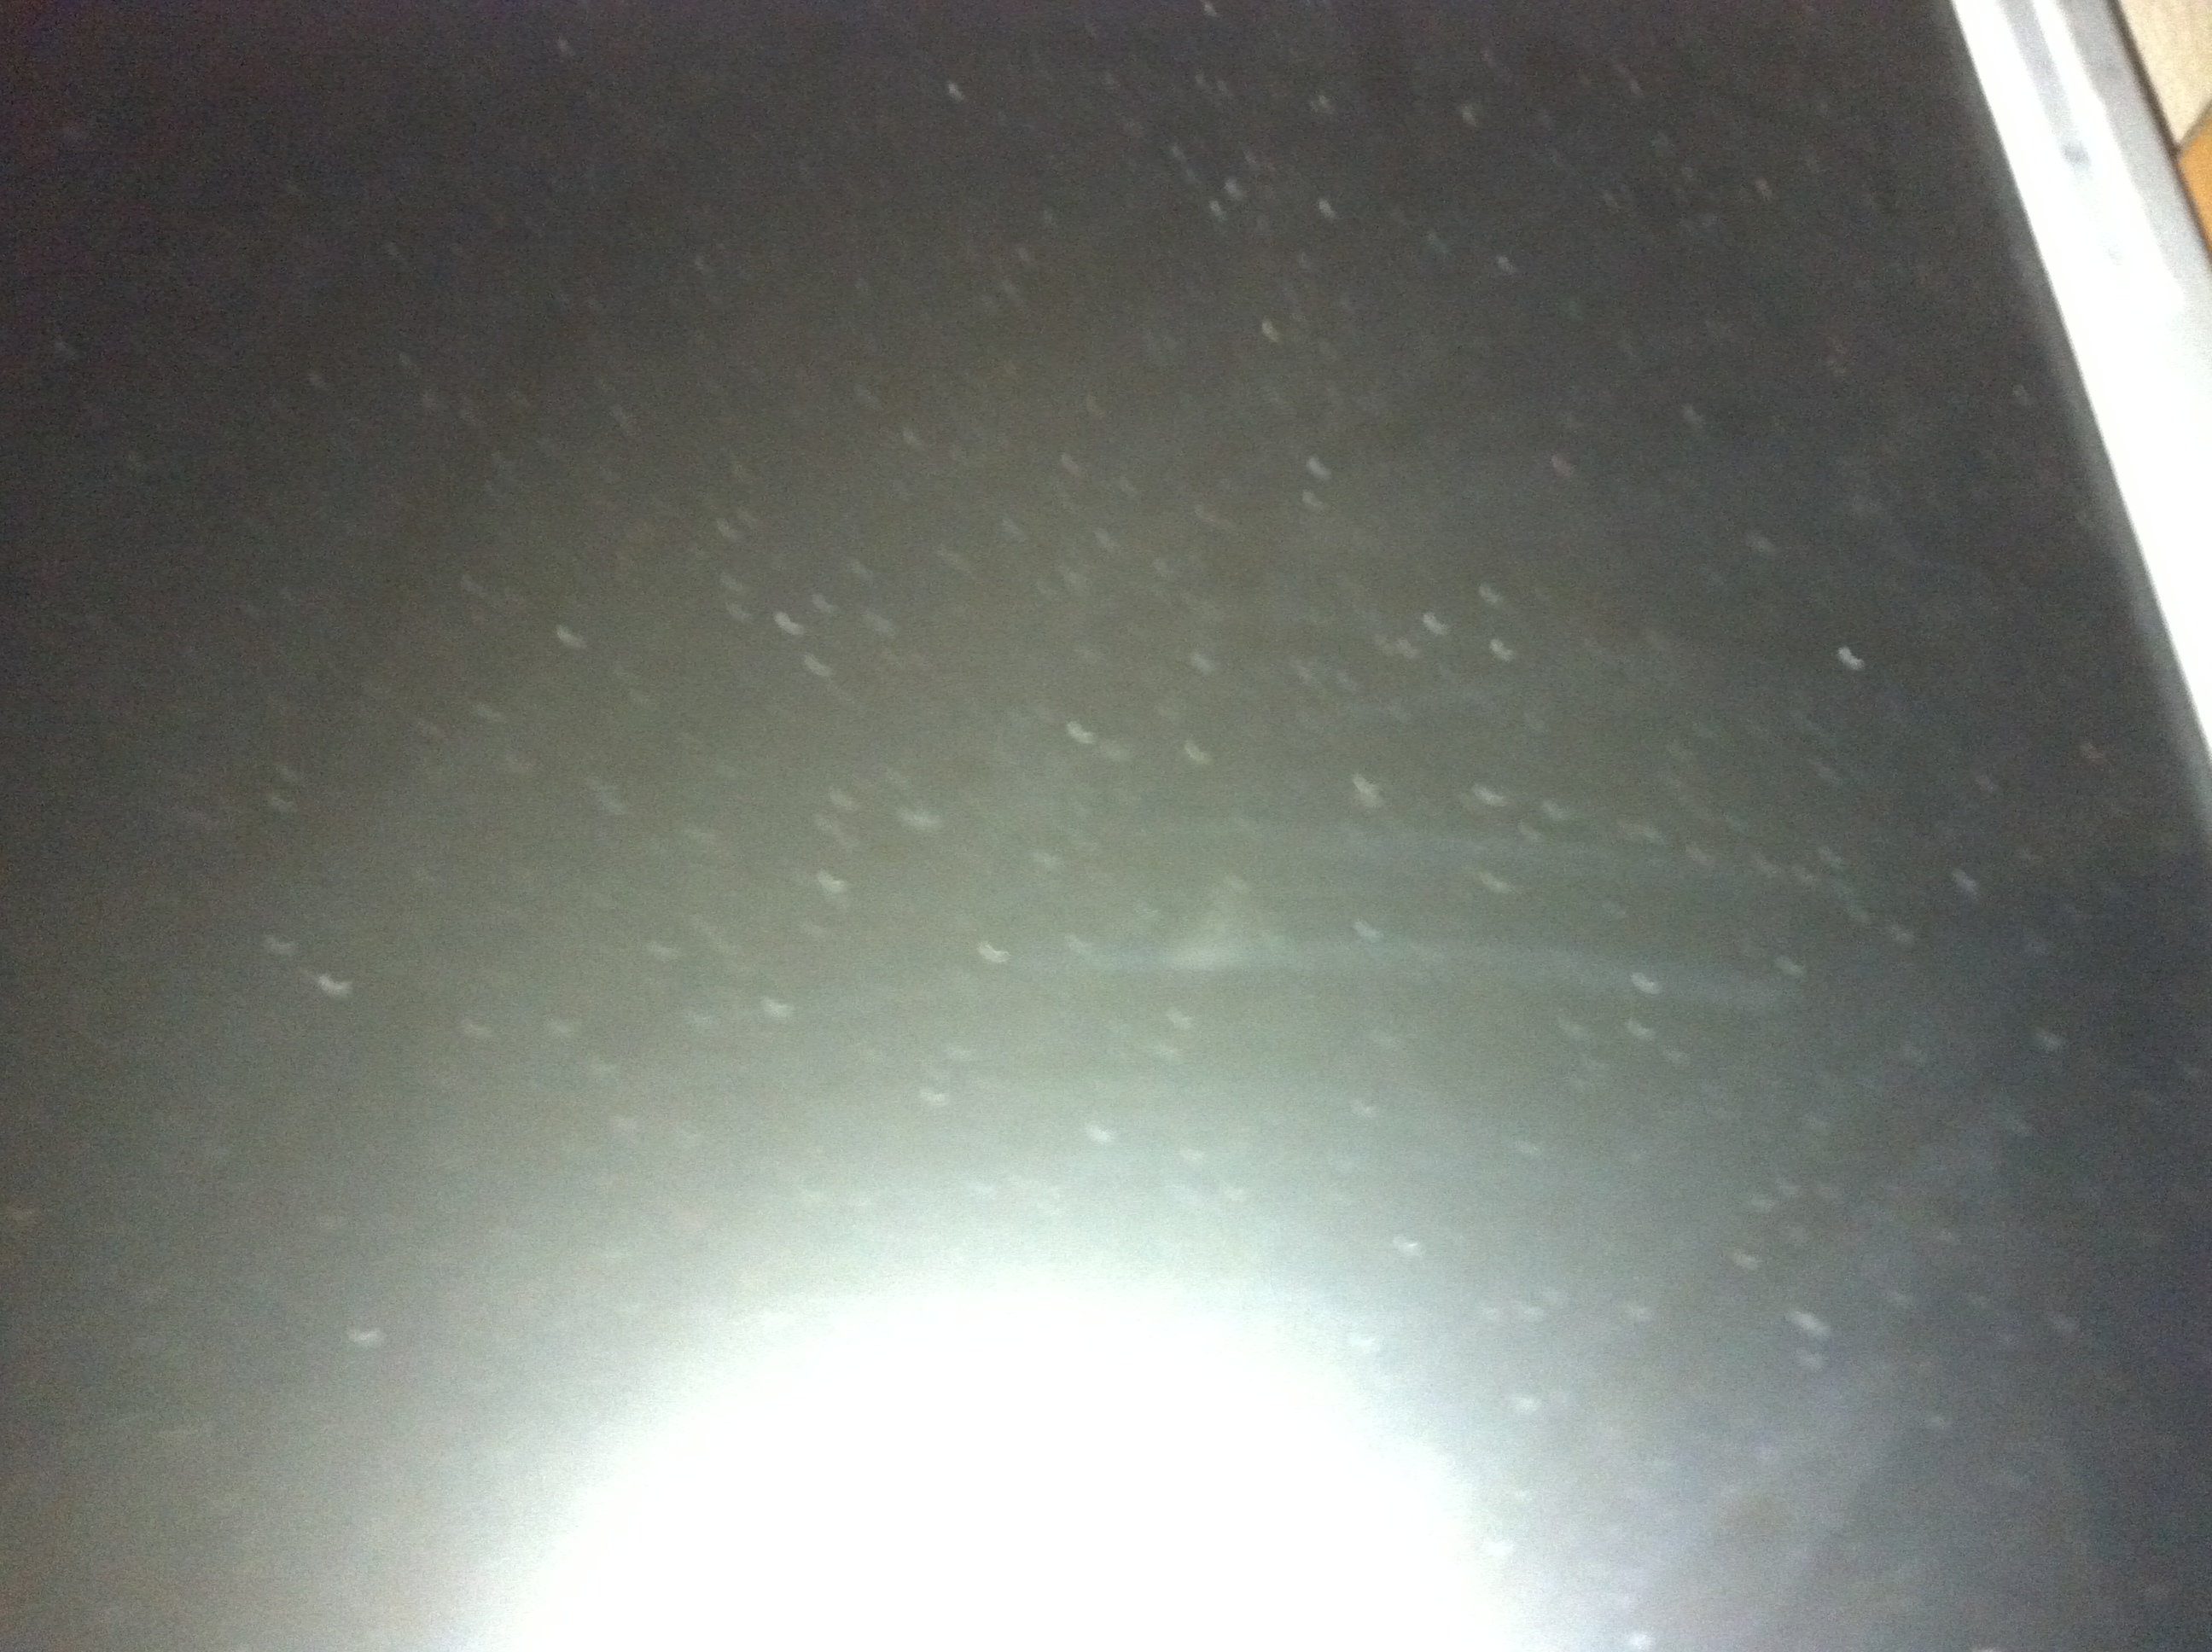Question: Can you see the bluetooth keyboard image in this picture?
Answer: no